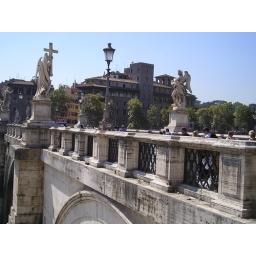
bridge going over the river in front of Castel Sant'Angelo